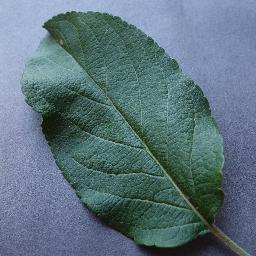
Label: Apple___healthy